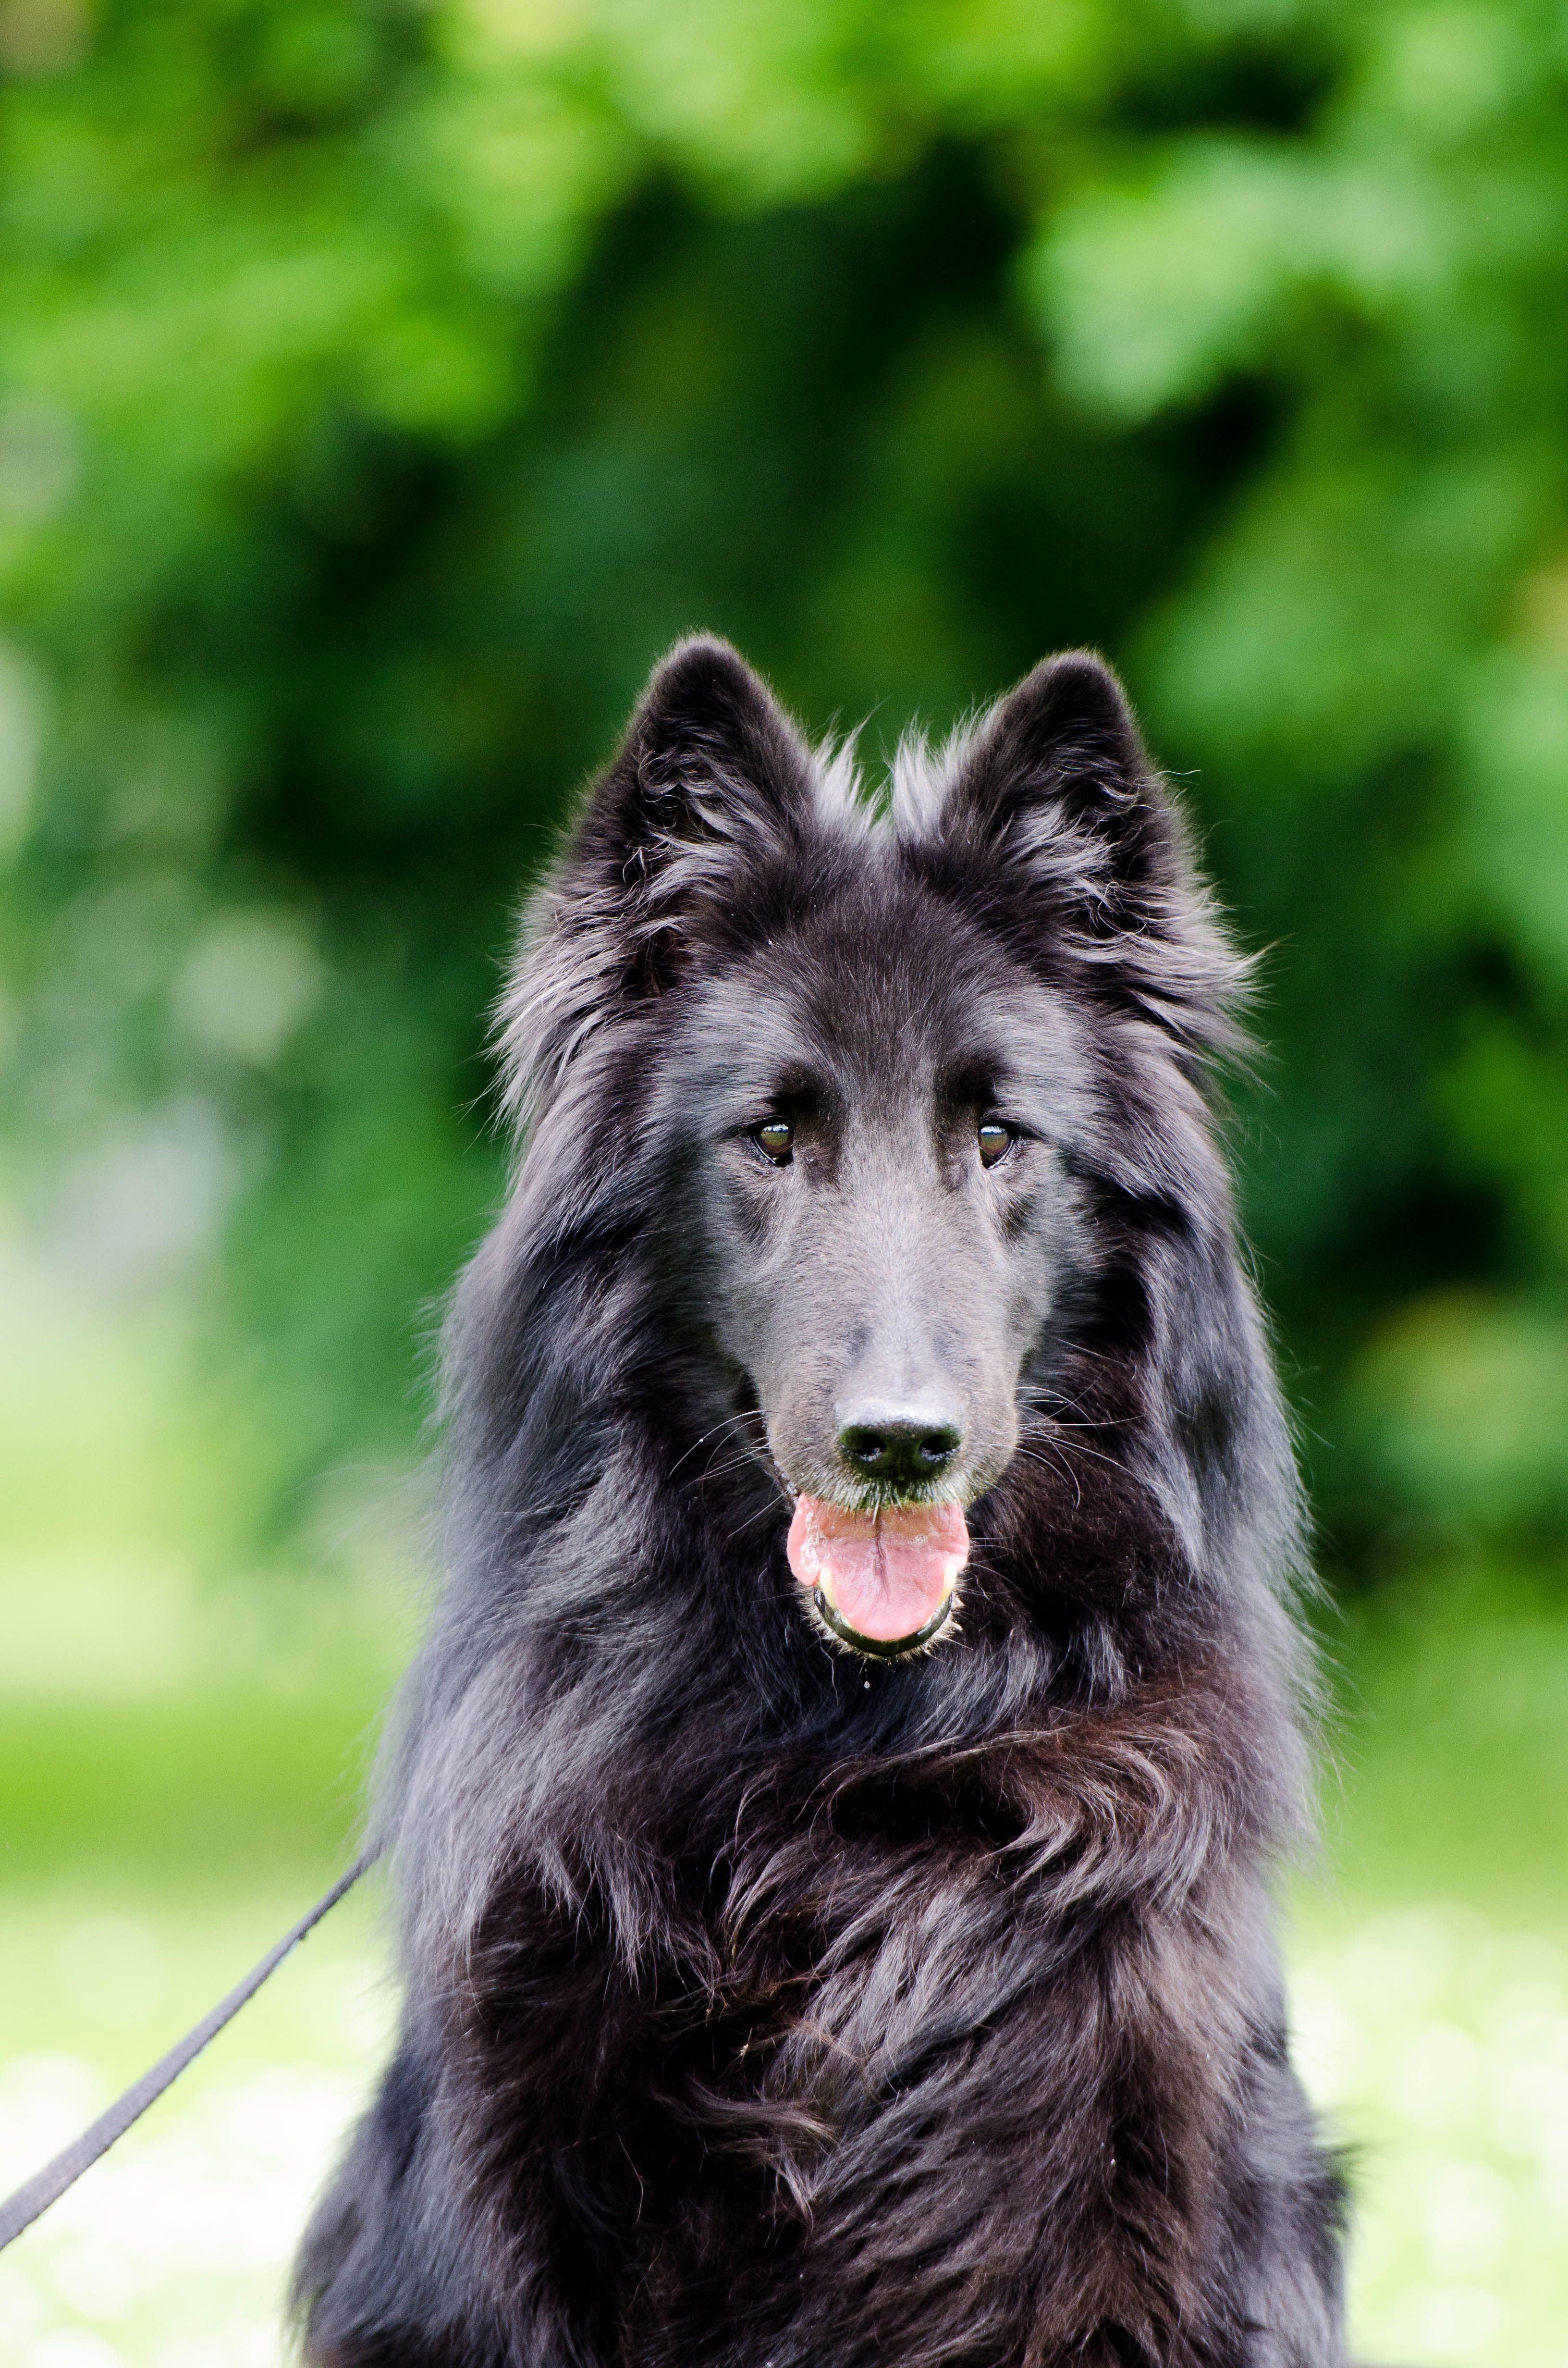
dog, male, pet, fur, portrait, mammal, black, head, vertebrate, expression, attention, dog breed, belgian shepherd dog, german longhaired pointer, belgian shepherd, groenendael, dog like mammal, carnivoran, dog breed group, tervuren, groendendael